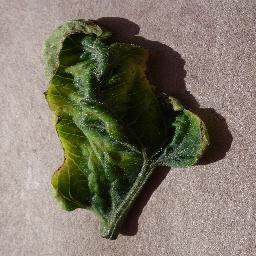
Label: Tomato___Tomato_Yellow_Leaf_Curl_Virus